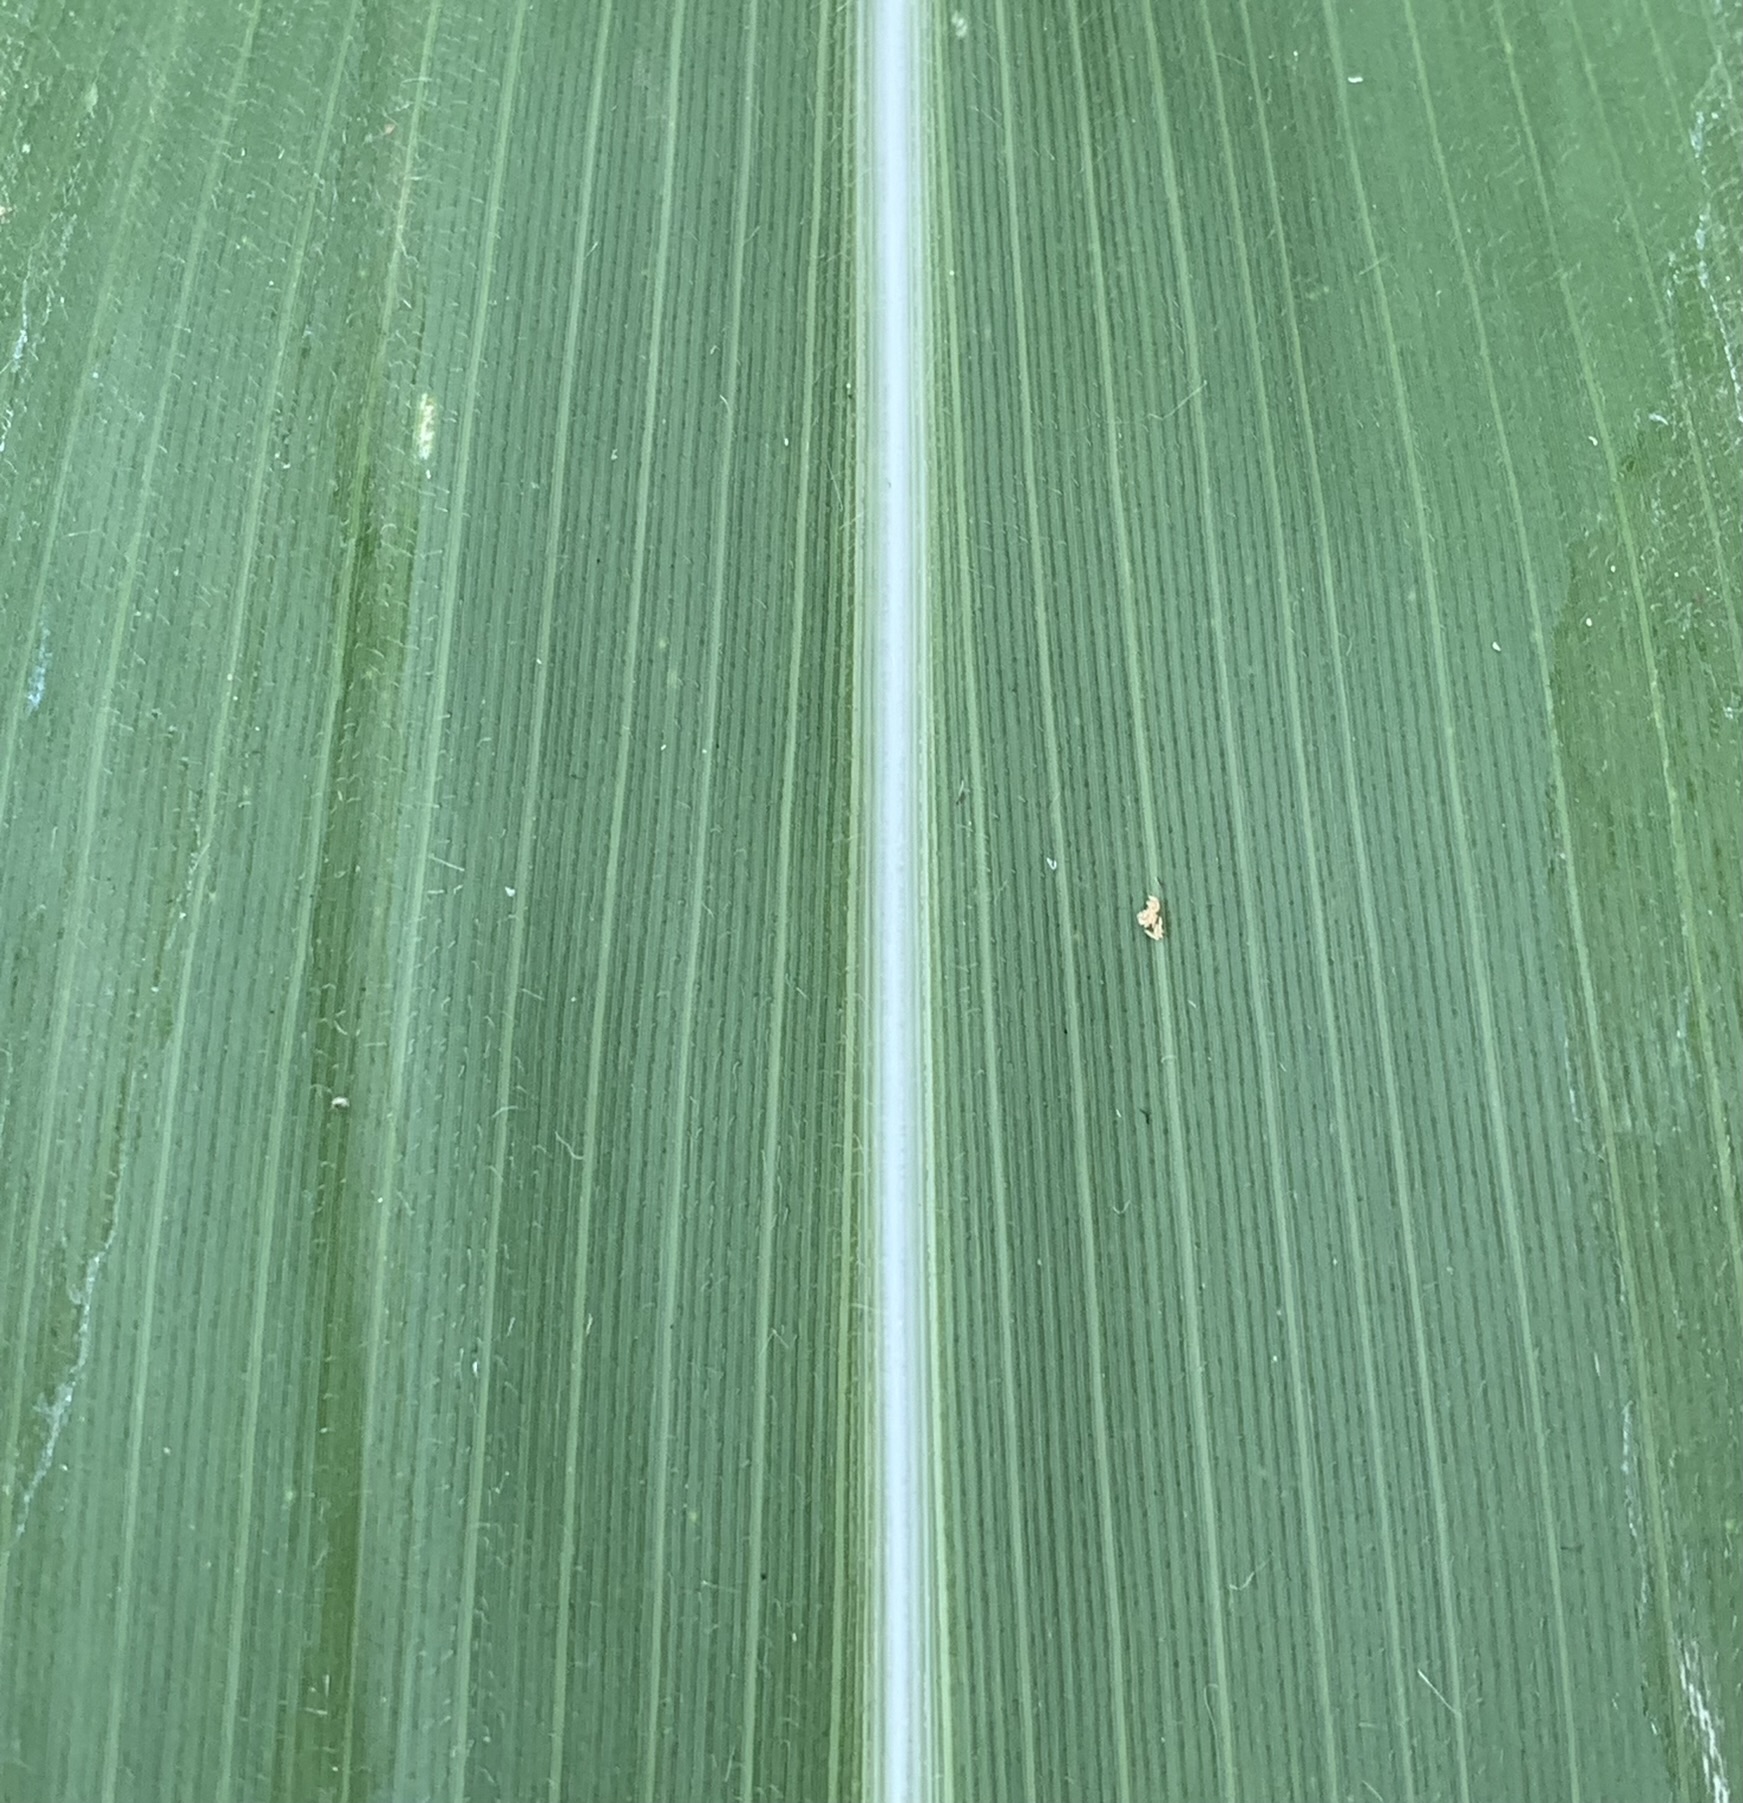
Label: Healthy